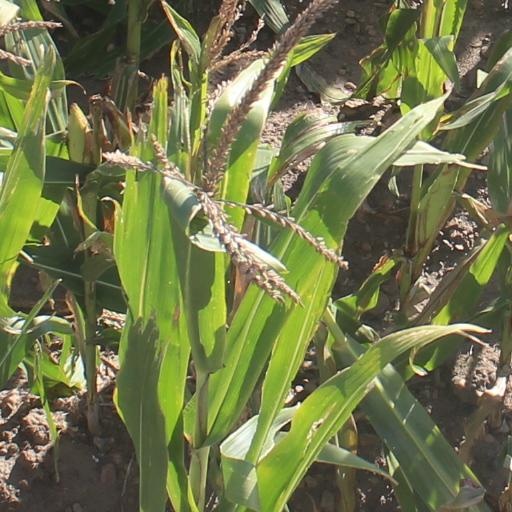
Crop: maize; corn